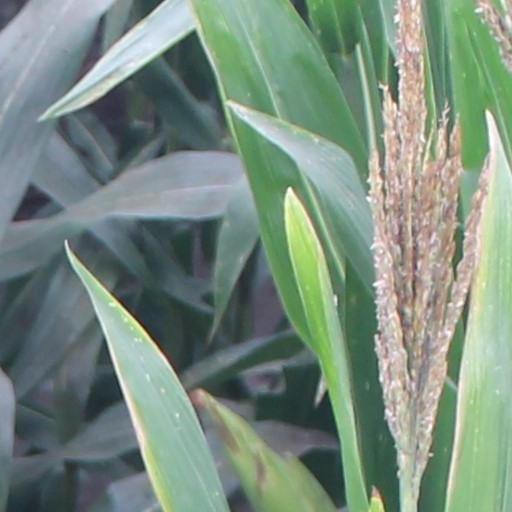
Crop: maize; corn